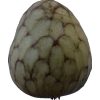
Label: cherimoya